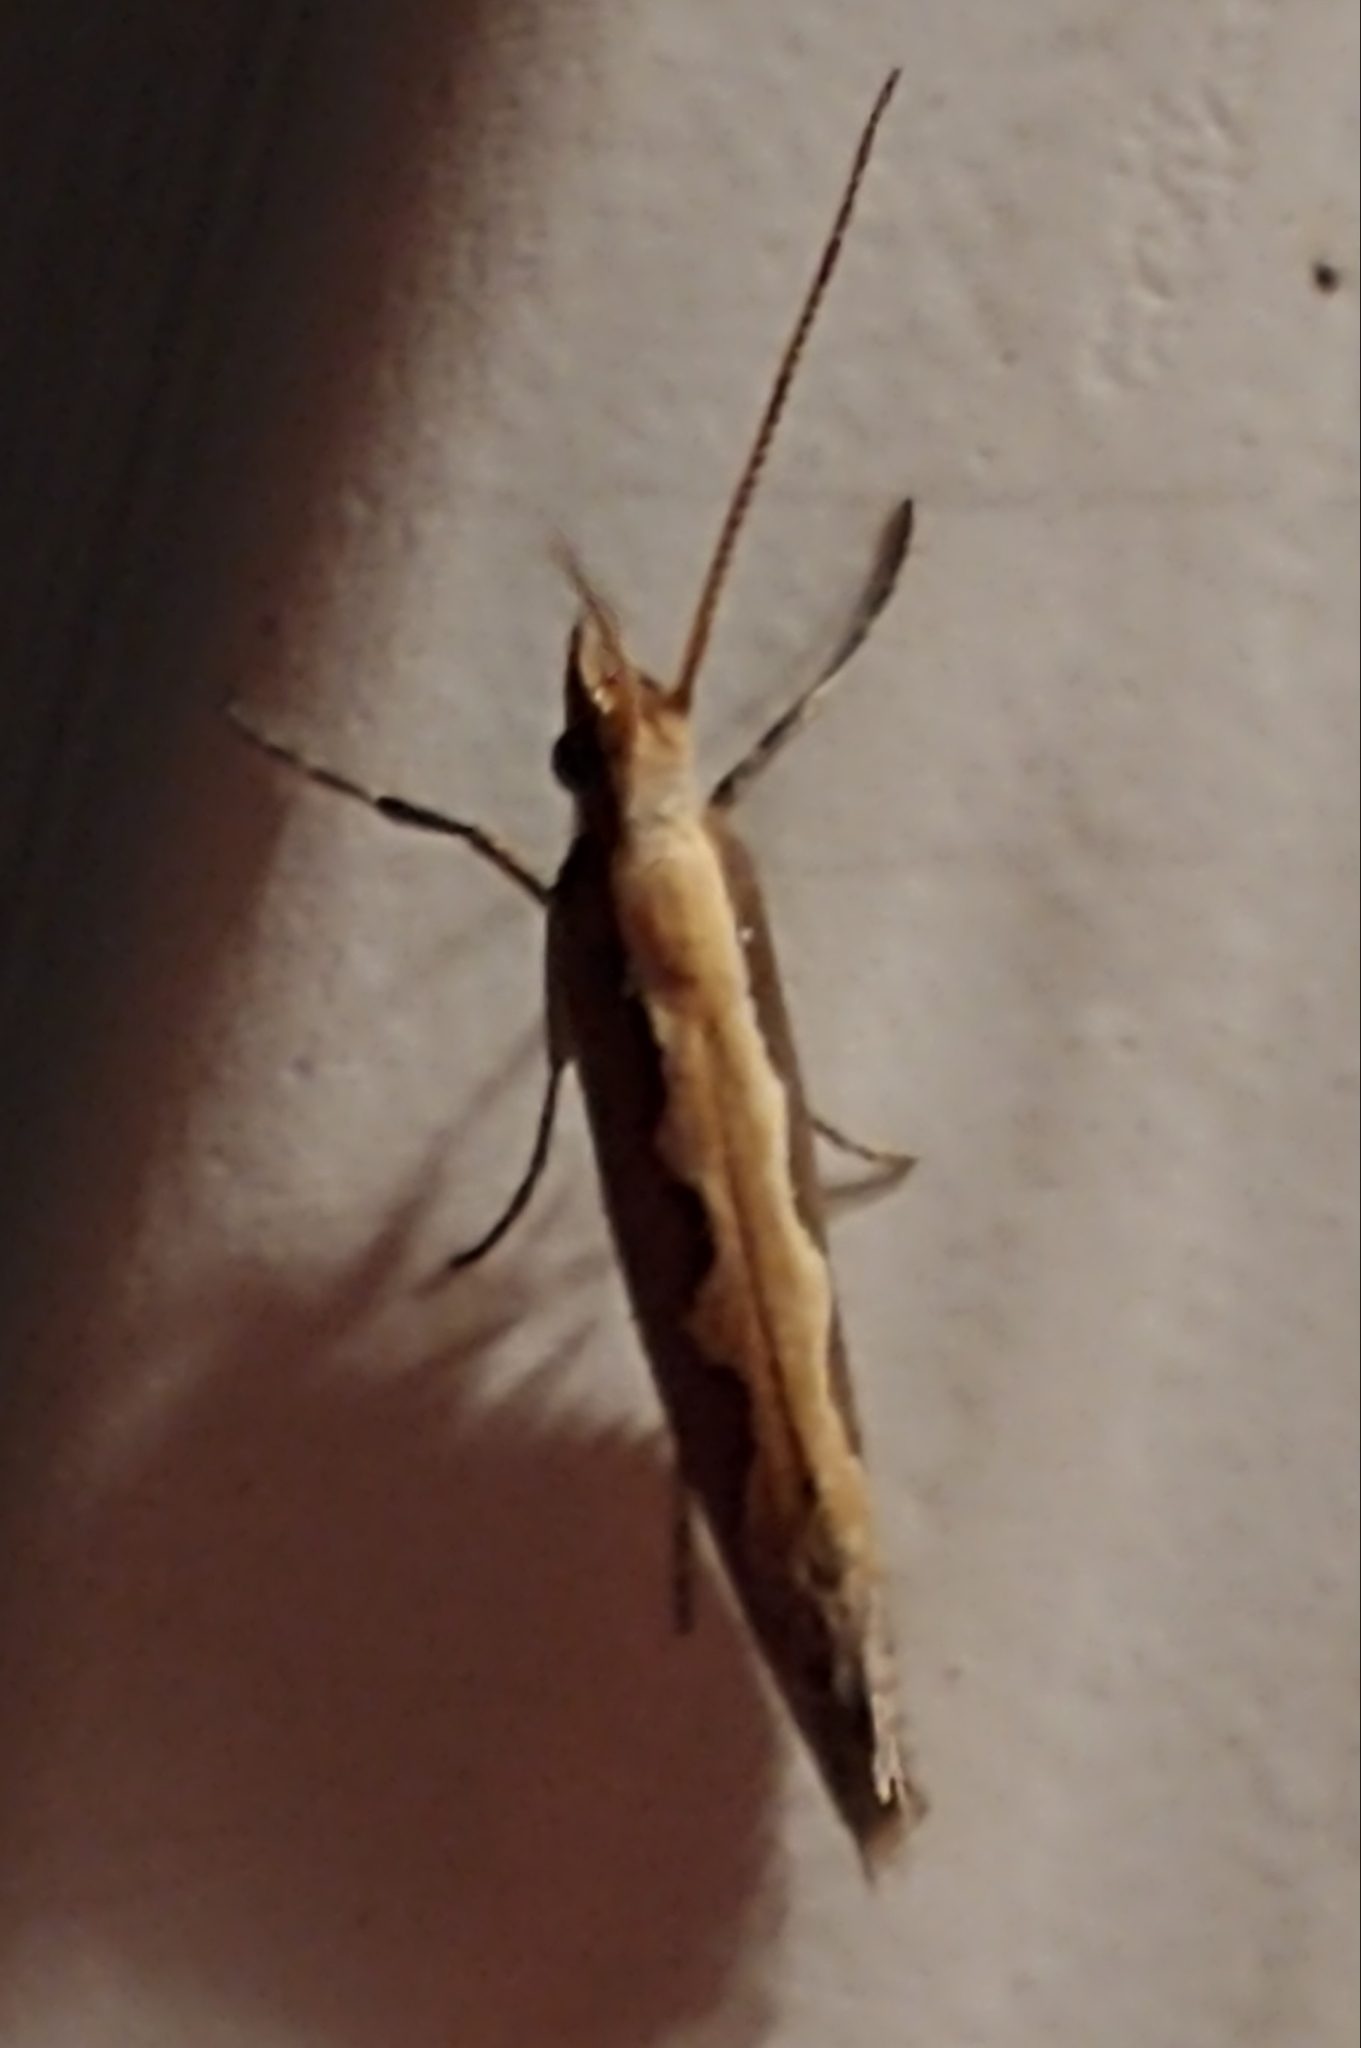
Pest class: diamondback_moth